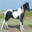
Label: horse